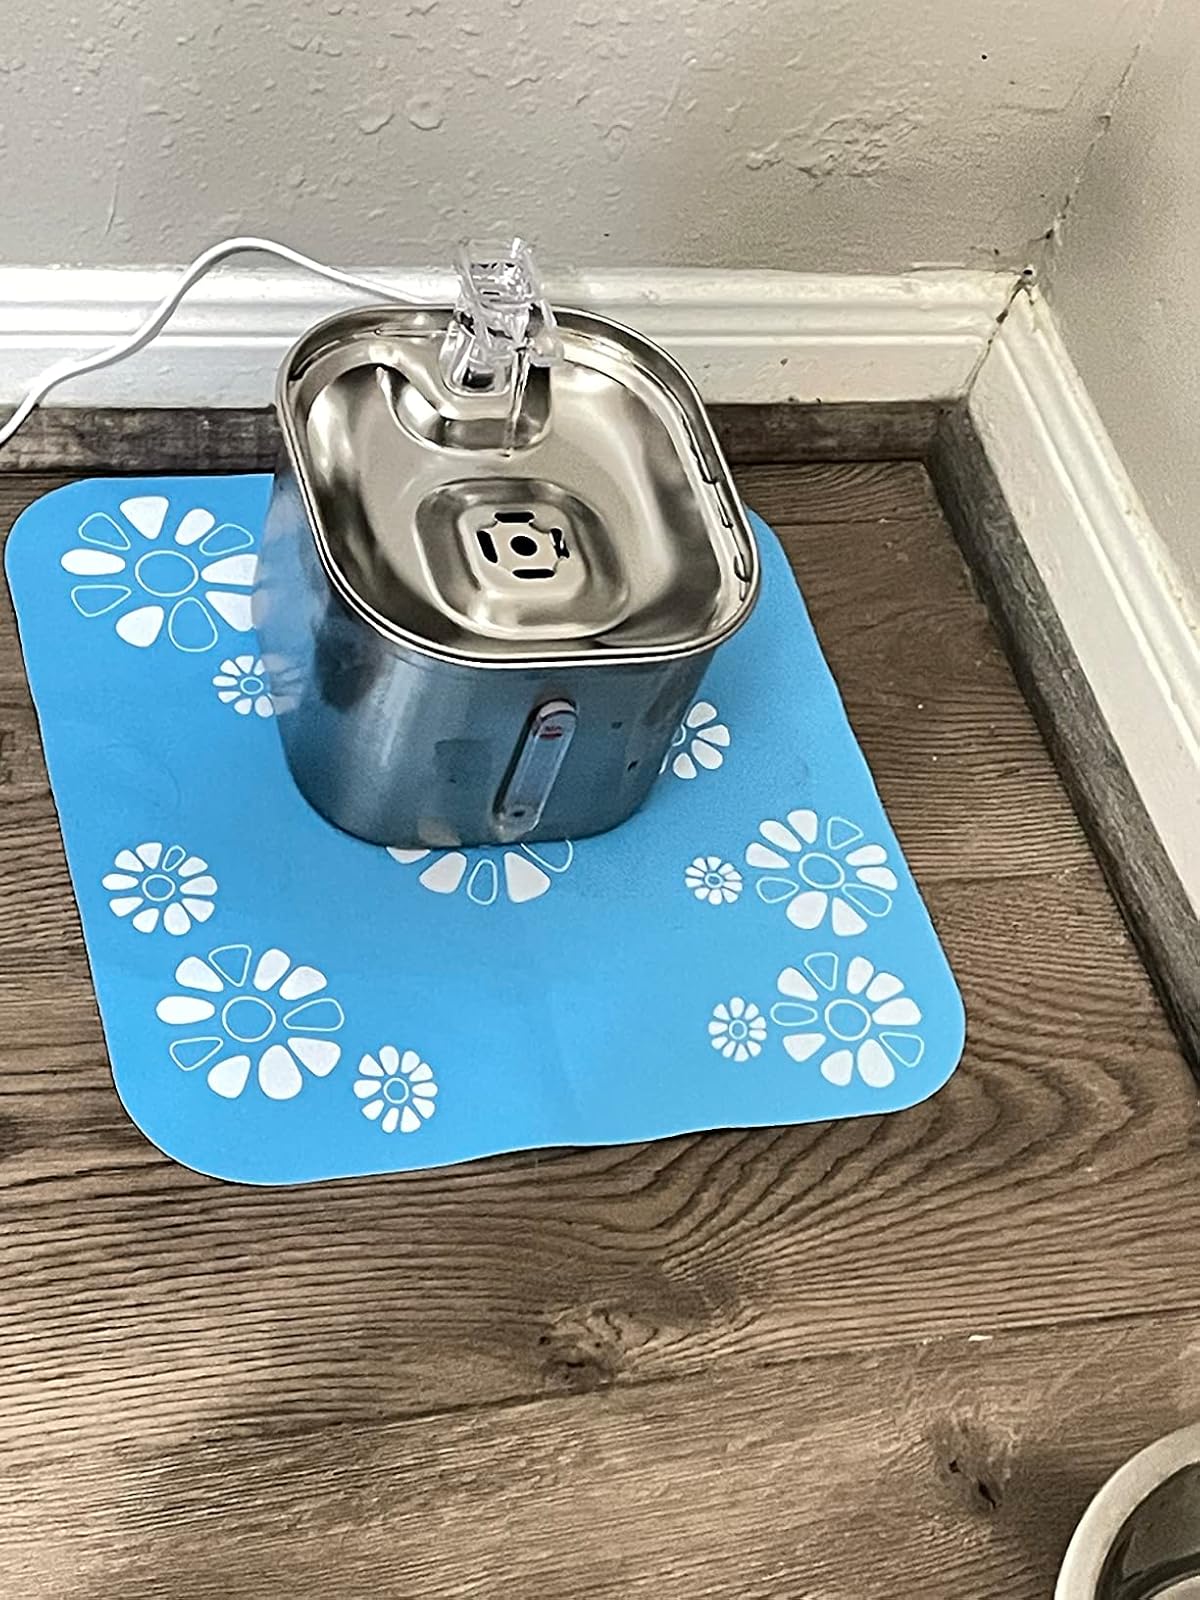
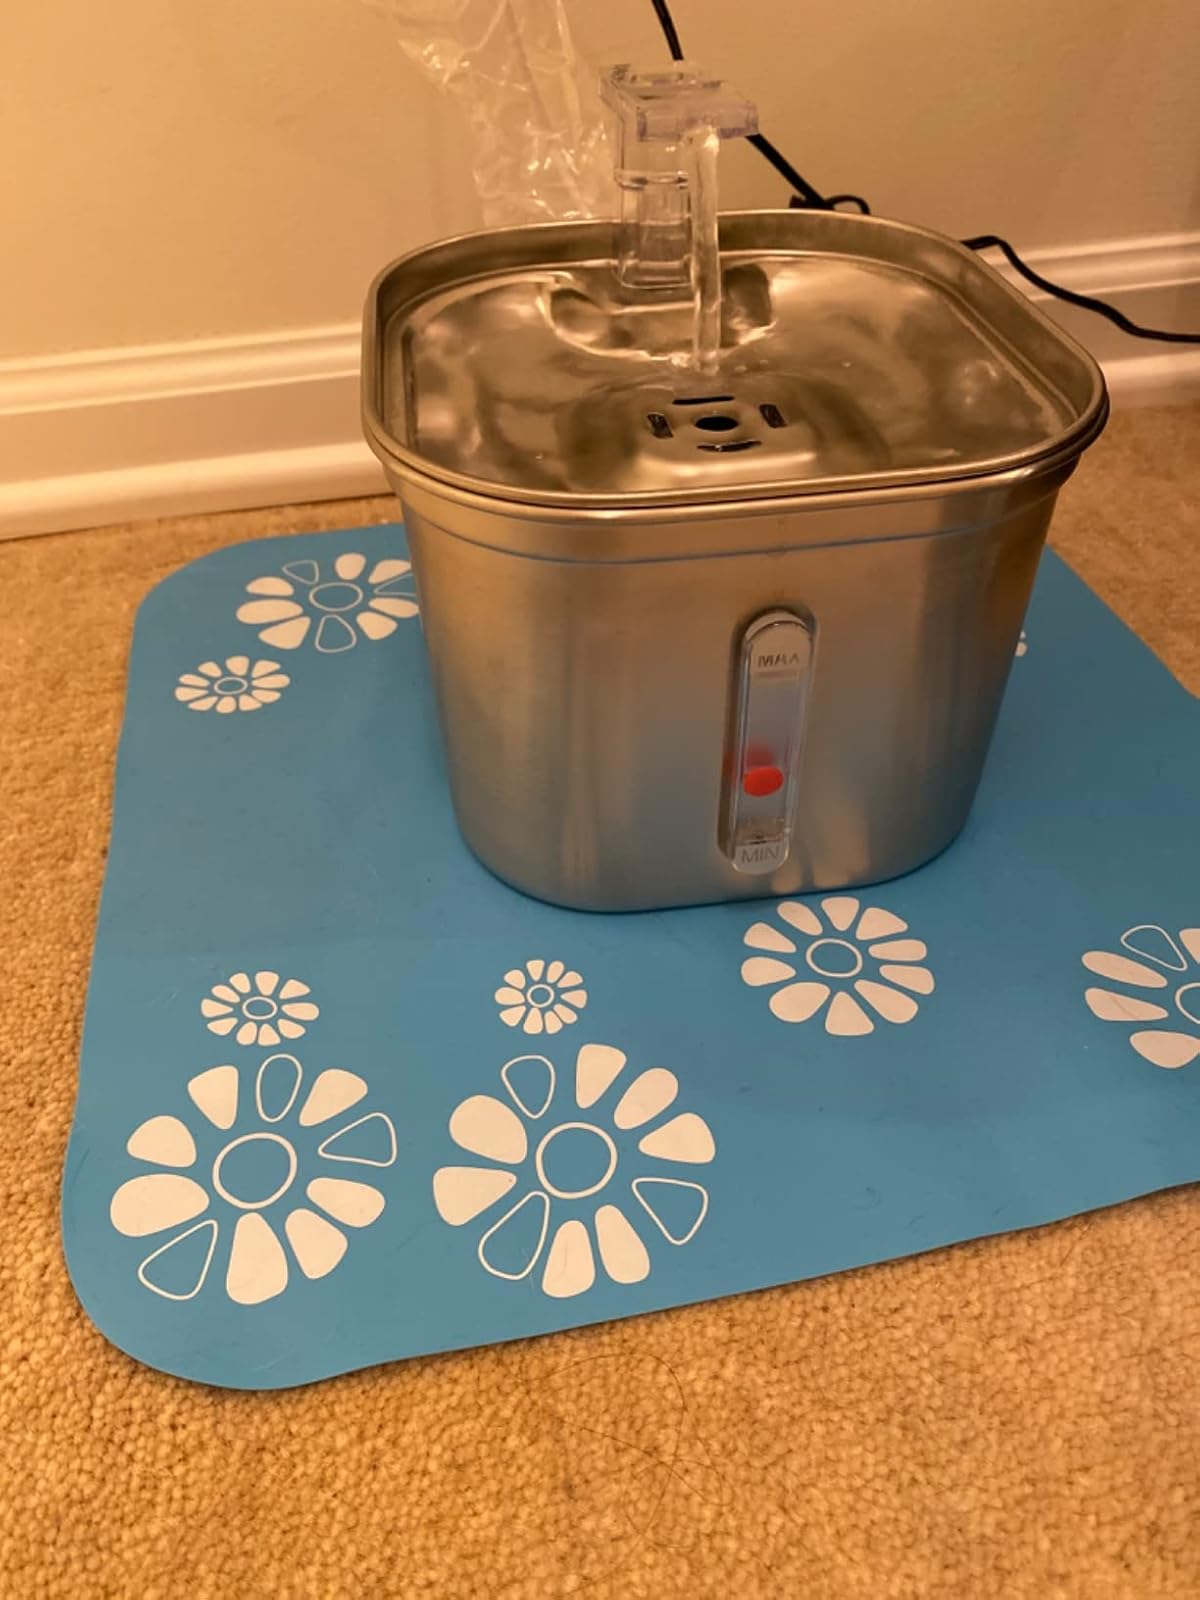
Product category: items_bowl
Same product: yes